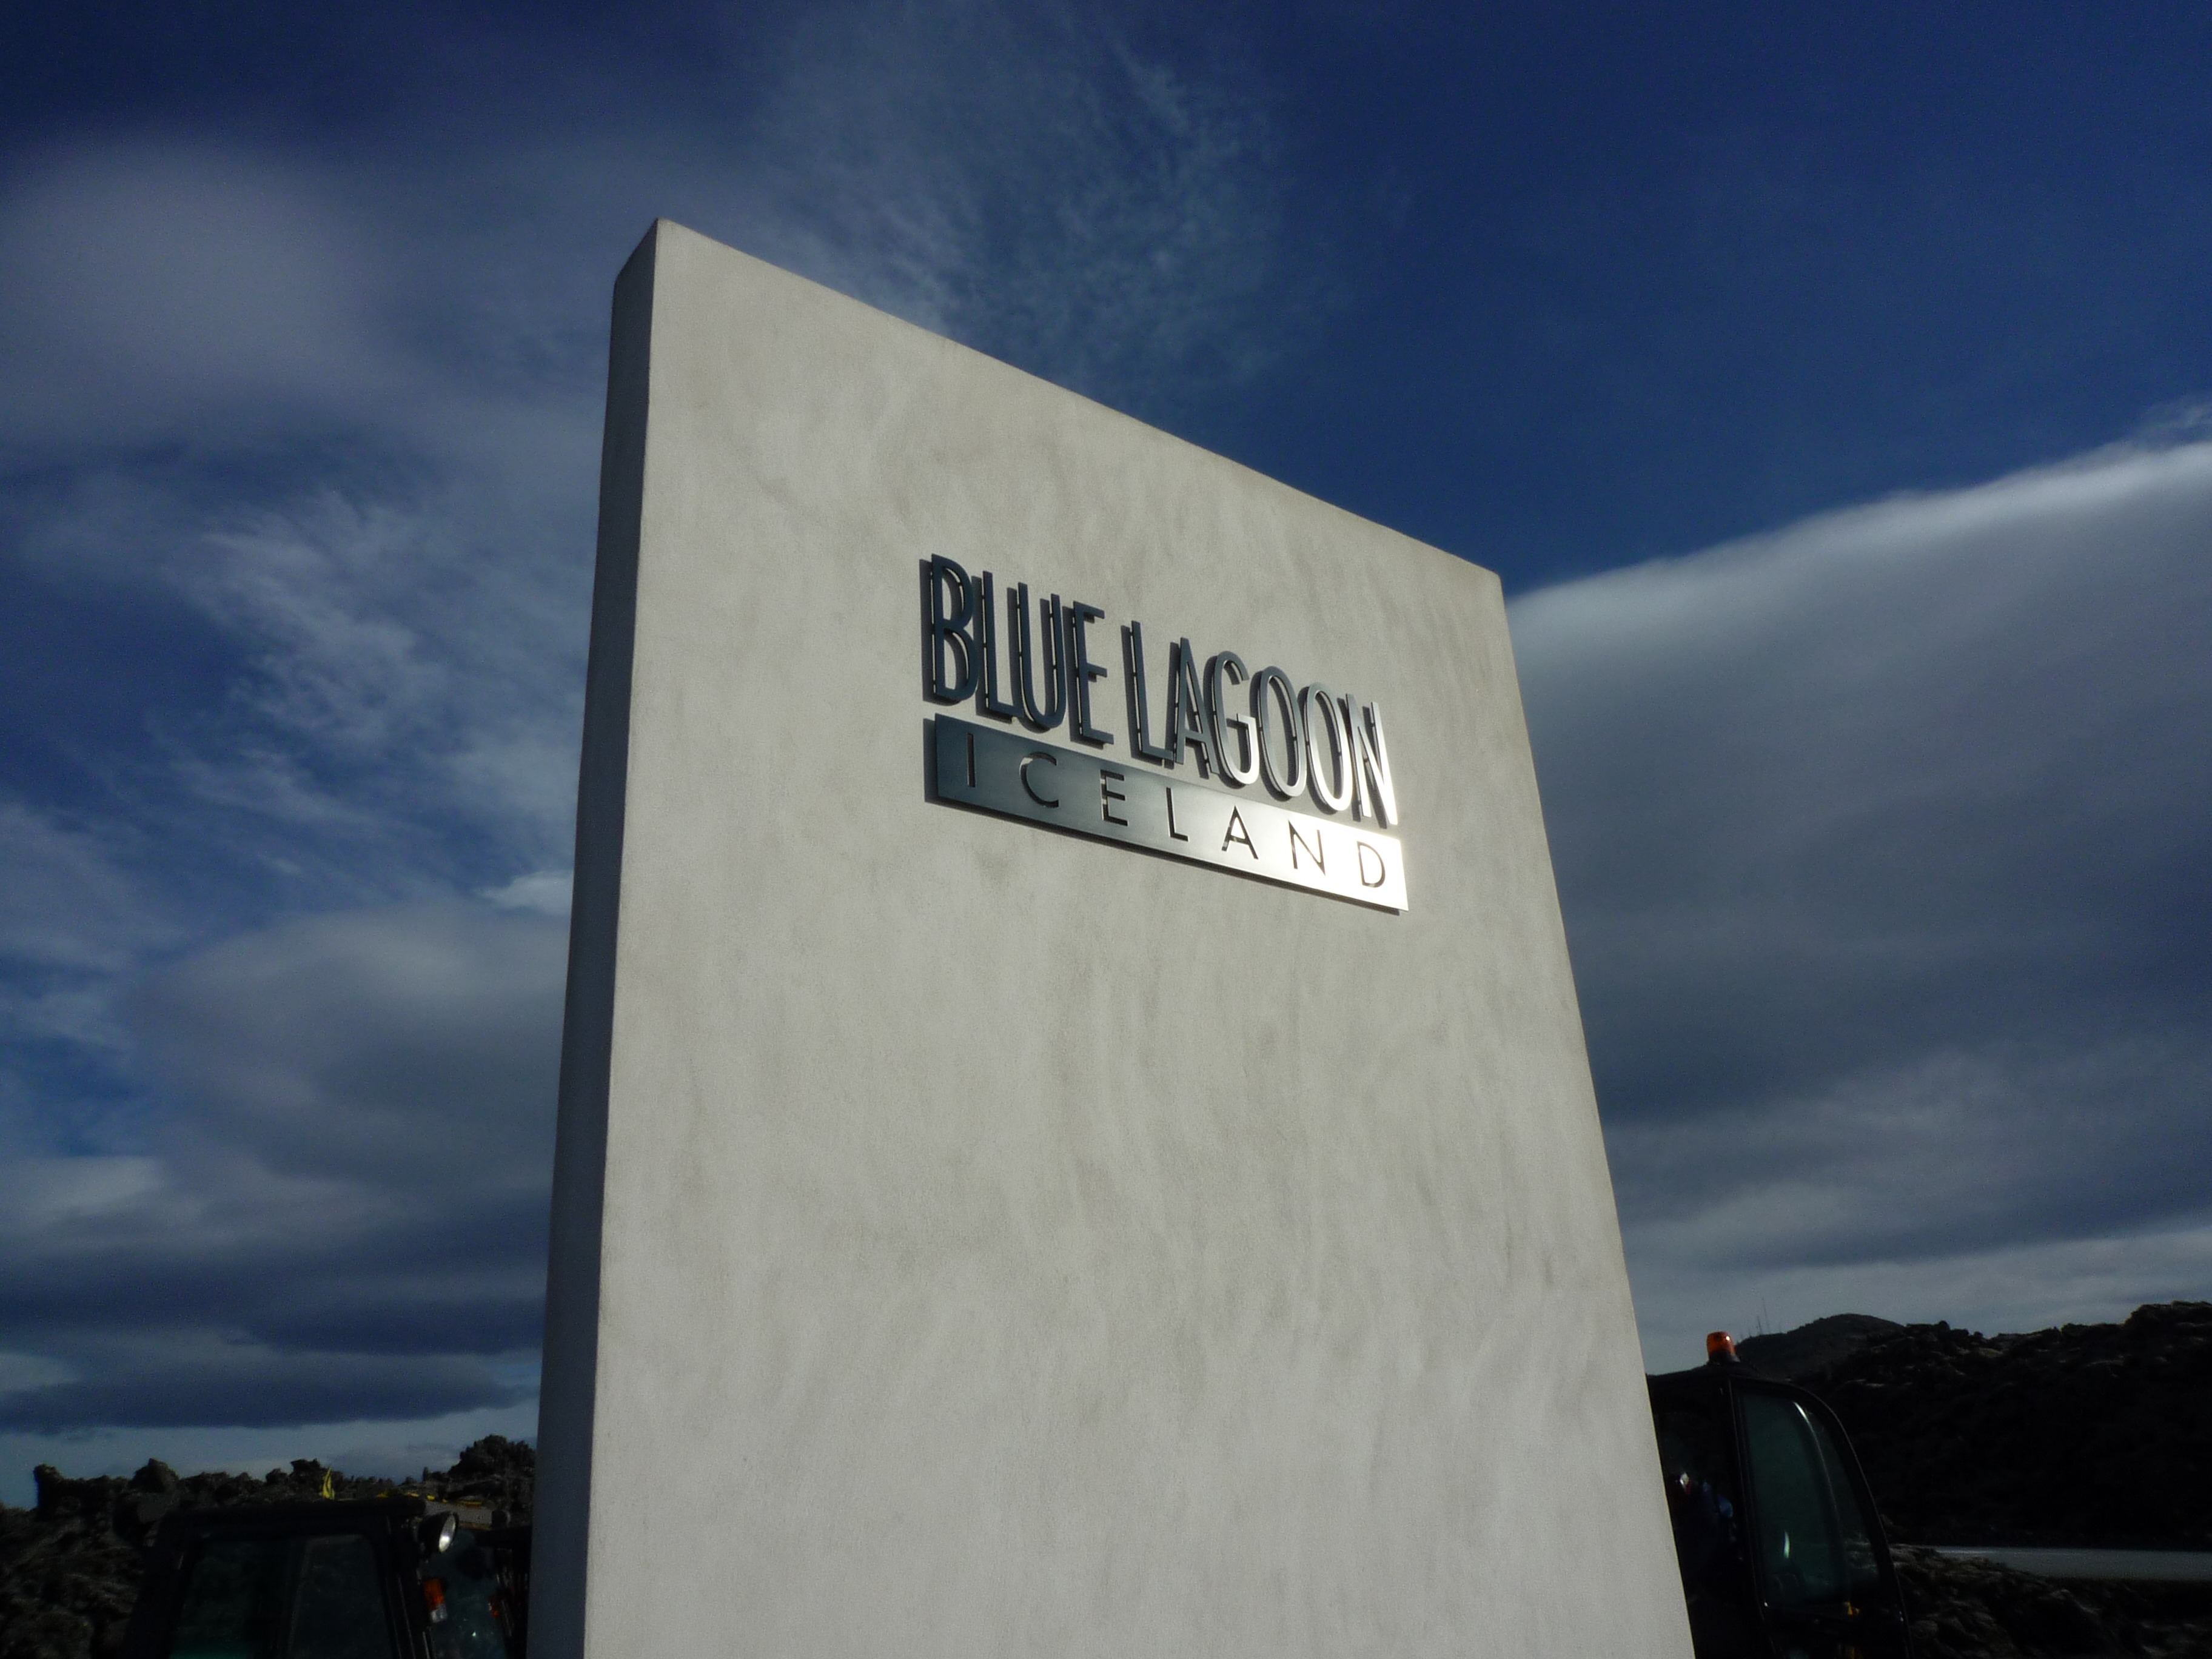
nature, cloud, architecture, sky, advertising, sign, landmark, blue, iceland, blue lagoon, atmosphere of earth